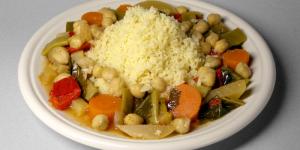
cusc s de verduras marroqui